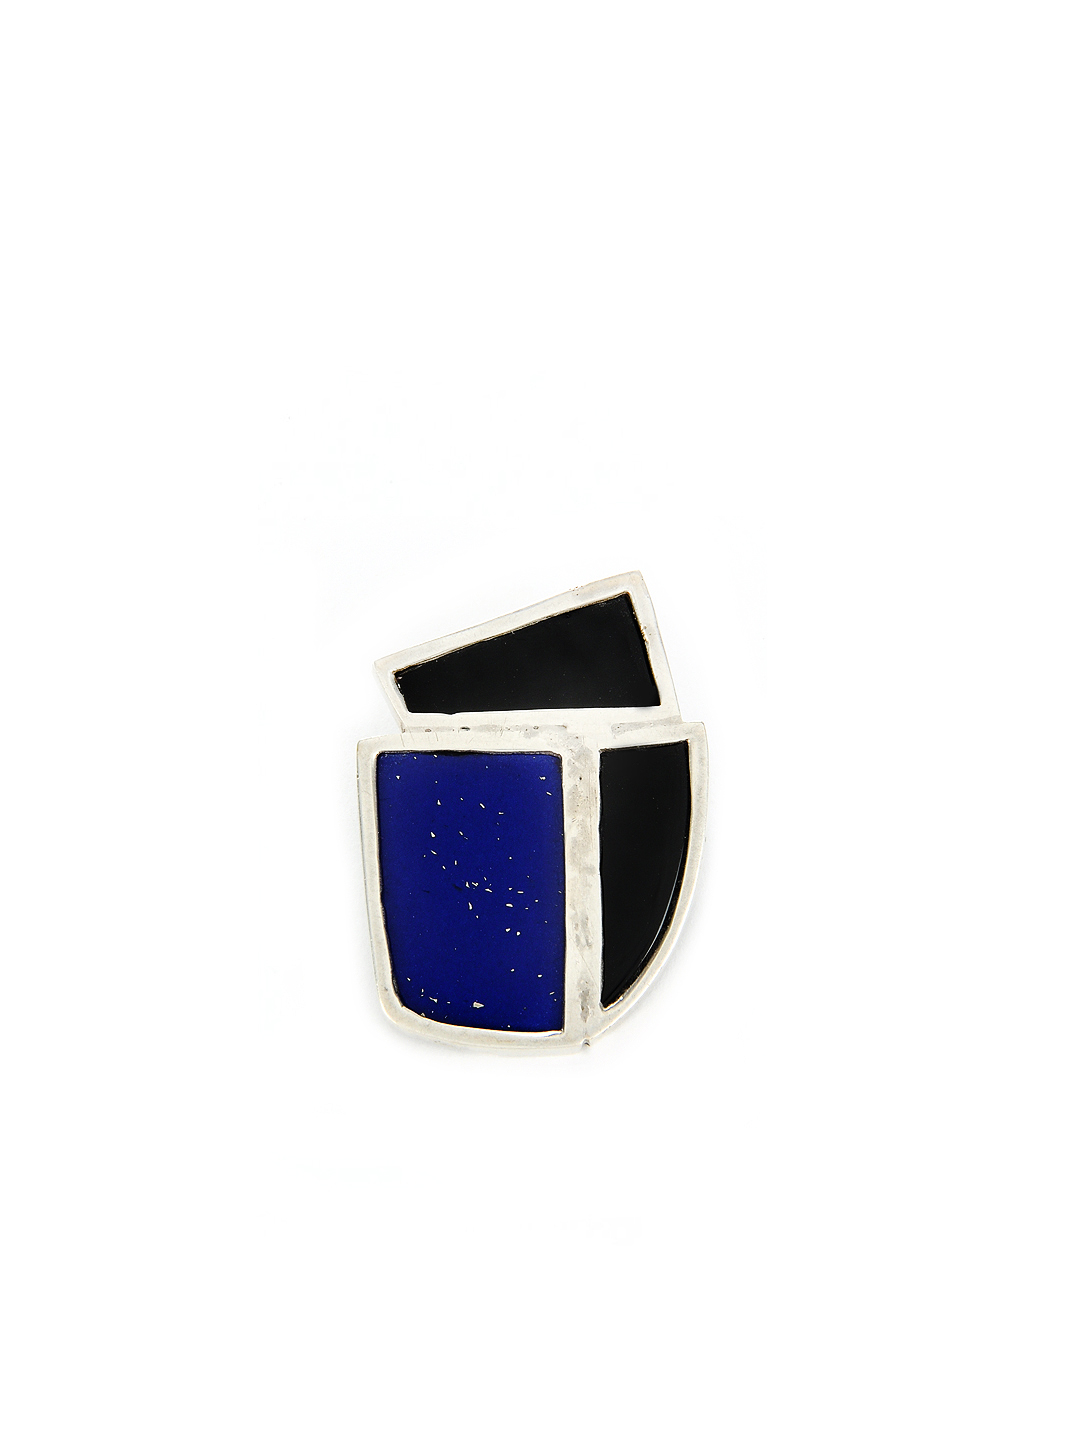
Rreverie Women Blue Pendant
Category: Accessories / Jewellery / Pendant
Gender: Women
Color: Blue
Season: Fall 2012
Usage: Casual